KZOT

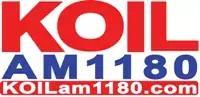
News/Talk branding (2009–2012)

In 2005, the entire Waitt Radio station group, including KYDZ, was transferred to NRG Media, also owned by Norman W. Waitt Jr.